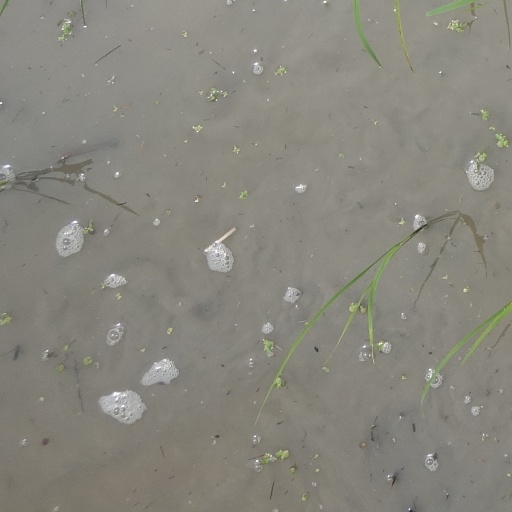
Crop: rice